The Park Hotels

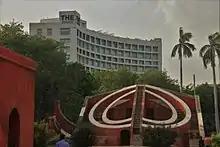
The Park Hotel in Delhi with Jantar Mantar in front.

The Park New Delhi took up the restoration of the 1724 built astronomical observatory, Jantar Mantar, in 2000, after an MoU with the Archaeological Survey of India (ASI).